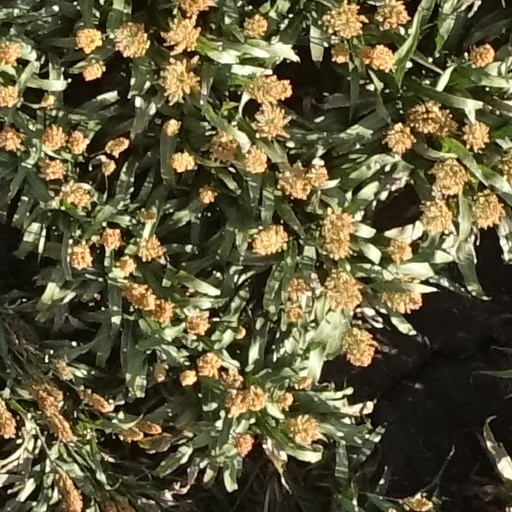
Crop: sorghum